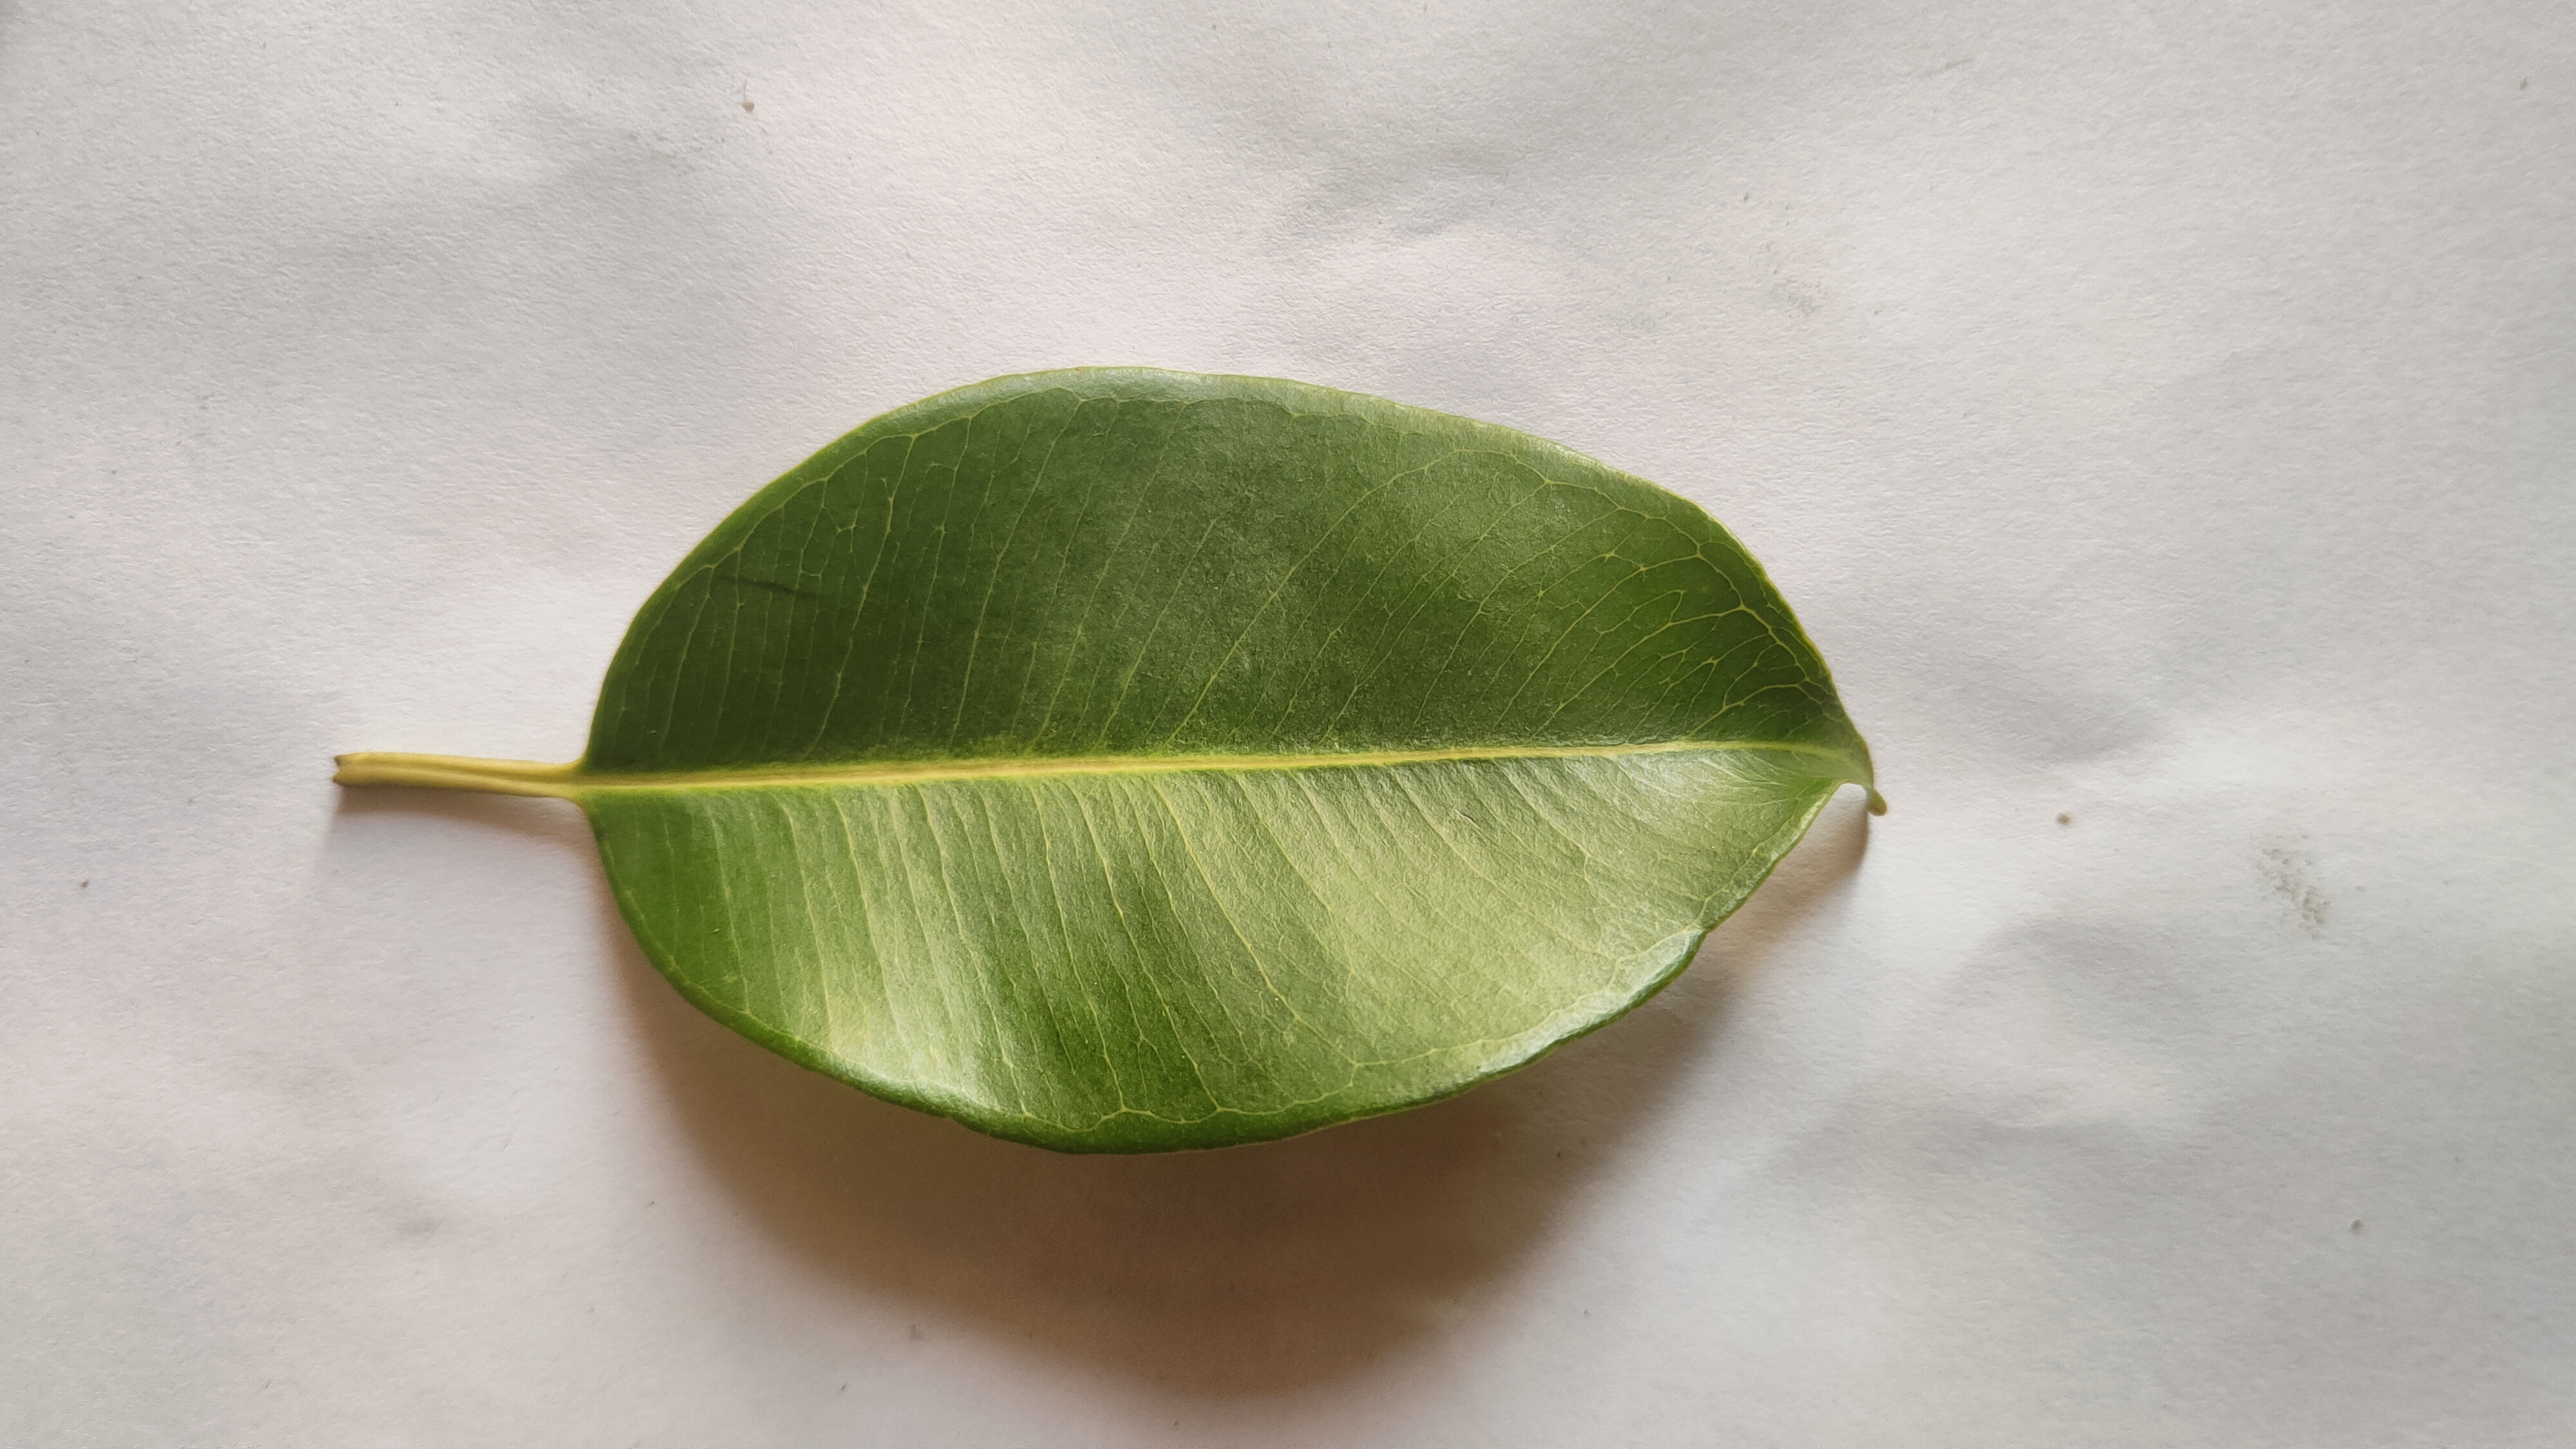
Leaf variety: Black plum